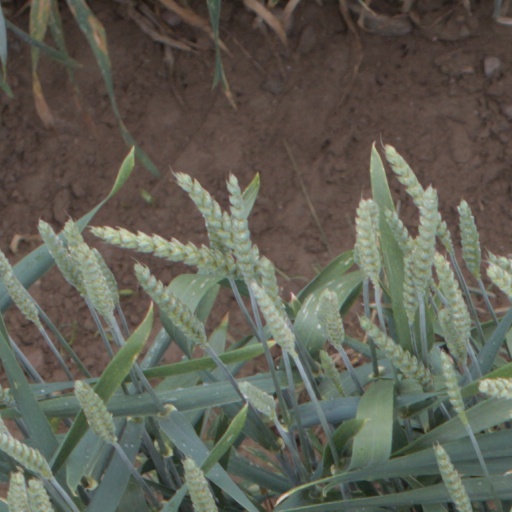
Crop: wheat